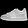
Label: Sneaker